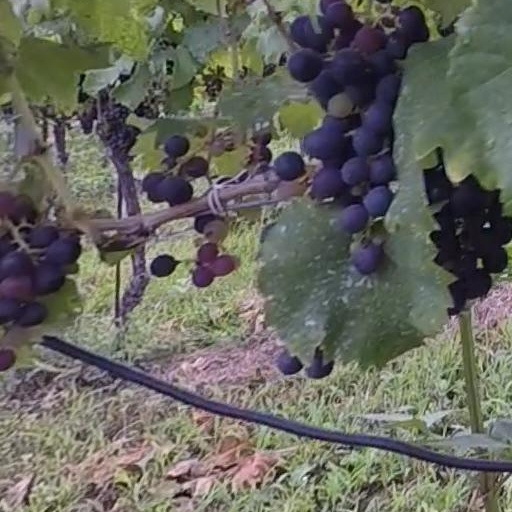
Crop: grape